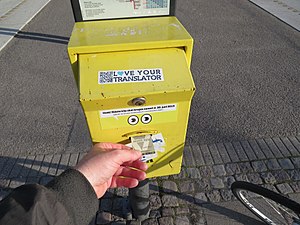
Klippekort
Stempling af klippekort i automat på station.
Et klippekort er oprindeligt et adgangskort, hvor der blev klippet et stykke af, hver gang det blev brugt. Ideen er, at man på forhånd betaler for et antal adgange eller serviceringer og derefter blot bruger kortet uden at skulle tænke på at have penge med. Normalt opnår man en mængderabat ved at købe på klippekort.